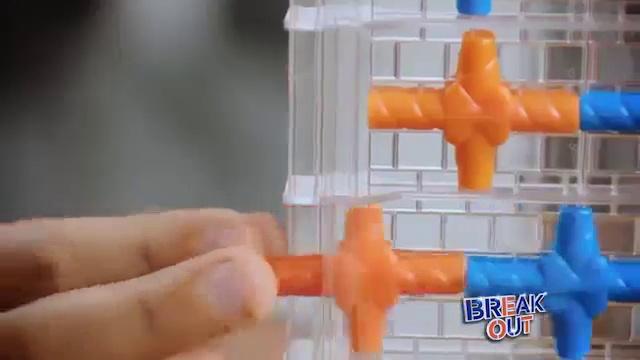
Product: University Games Break Out Game, Kids
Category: Toys & Games | Puzzles | Brain Teasers
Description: For 2 players; Recommended for ages 6 years and up.
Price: $11.12
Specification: ProductDimensions:10.5x2.5x10.5inches|ItemWeight:1.1pounds|ShippingWeight:1.1pounds(Viewshippingratesandpolicies)|ASIN:B07FR5GS35|Itemmodelnumber:794764020434|Manufacturerrecommendedage:6monthsandup